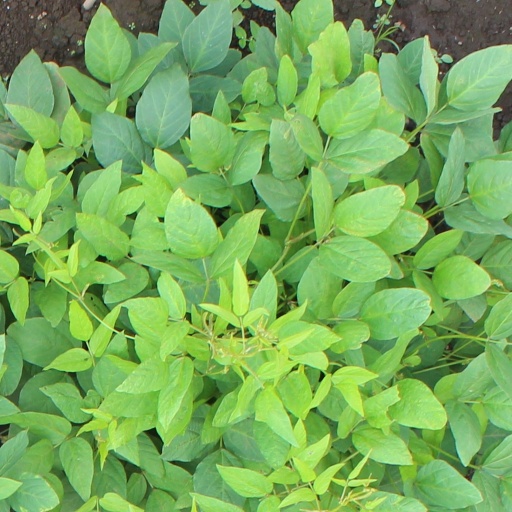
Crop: soybean